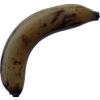
Label: banana